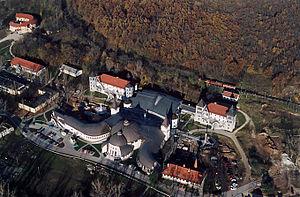
Imre Makovecz, né le 20 novembre 1935 à Budapest, Hongrie, et mort le 27 septembre 2011 à Budapest, est un architecte hongrois.